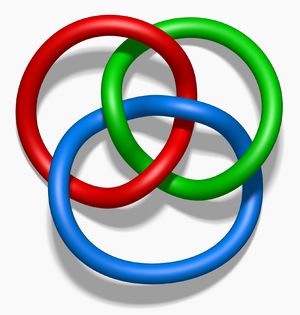
En mathématiques et plus précisément en théorie des nœuds, les anneaux borroméens constituent un entrelacs de trois cercles qui ne peuvent être détachés les uns des autres même en les déformant, mais tel que la suppression de n'importe quel cercle libère les deux cercles restants. Autrement dit, il s'agit d'un exemple d'entrelacs brunnien.